Lothal

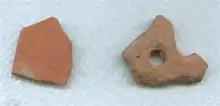
Pieces of red clay pottery

Lothal copper is unusually pure, lacking the arsenic typically used by coppersmiths across the rest of the Indus valley. The city imported ingots from probable sources in the Arabian peninsula. Workers mixed tin with copper for the manufacture of celts, arrowheads, fishhooks, chisels, bangles, rings, drills, and spearheads, although weapon manufacturing was minor. They also employed advanced metallurgy in following the "cire perdue" technique of casting, and used more than one-piece moulds for casting birds and animals. They also invented new tools such as curved saws and twisted drills unknown to other civilisations at the time.